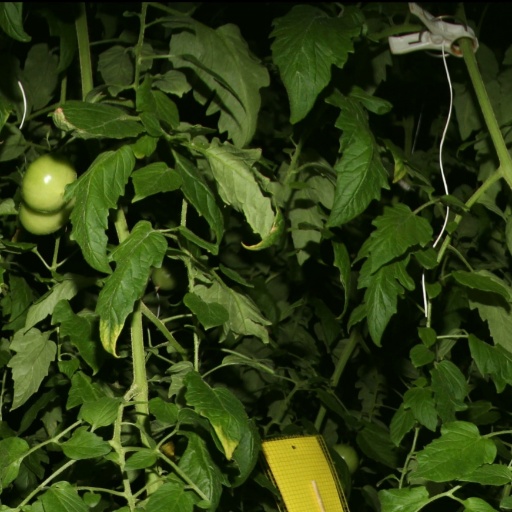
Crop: tomato